Eugène Barthe

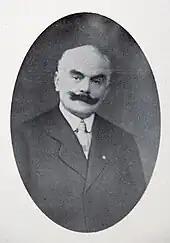
Eugène Barthe

Eugène Barthe (1862–1945) was a French entomologist. While living in Vienne (Isère), he created the journal "". In 1918, he moved into his father's house in Castanet-Tolosan (Haute-Garonne), where a street was later named in his honour. As well as editing the journal, he also wrote several books which act as supplements to the journal. These covered the beetle fauna of France and the Rhine Valley.